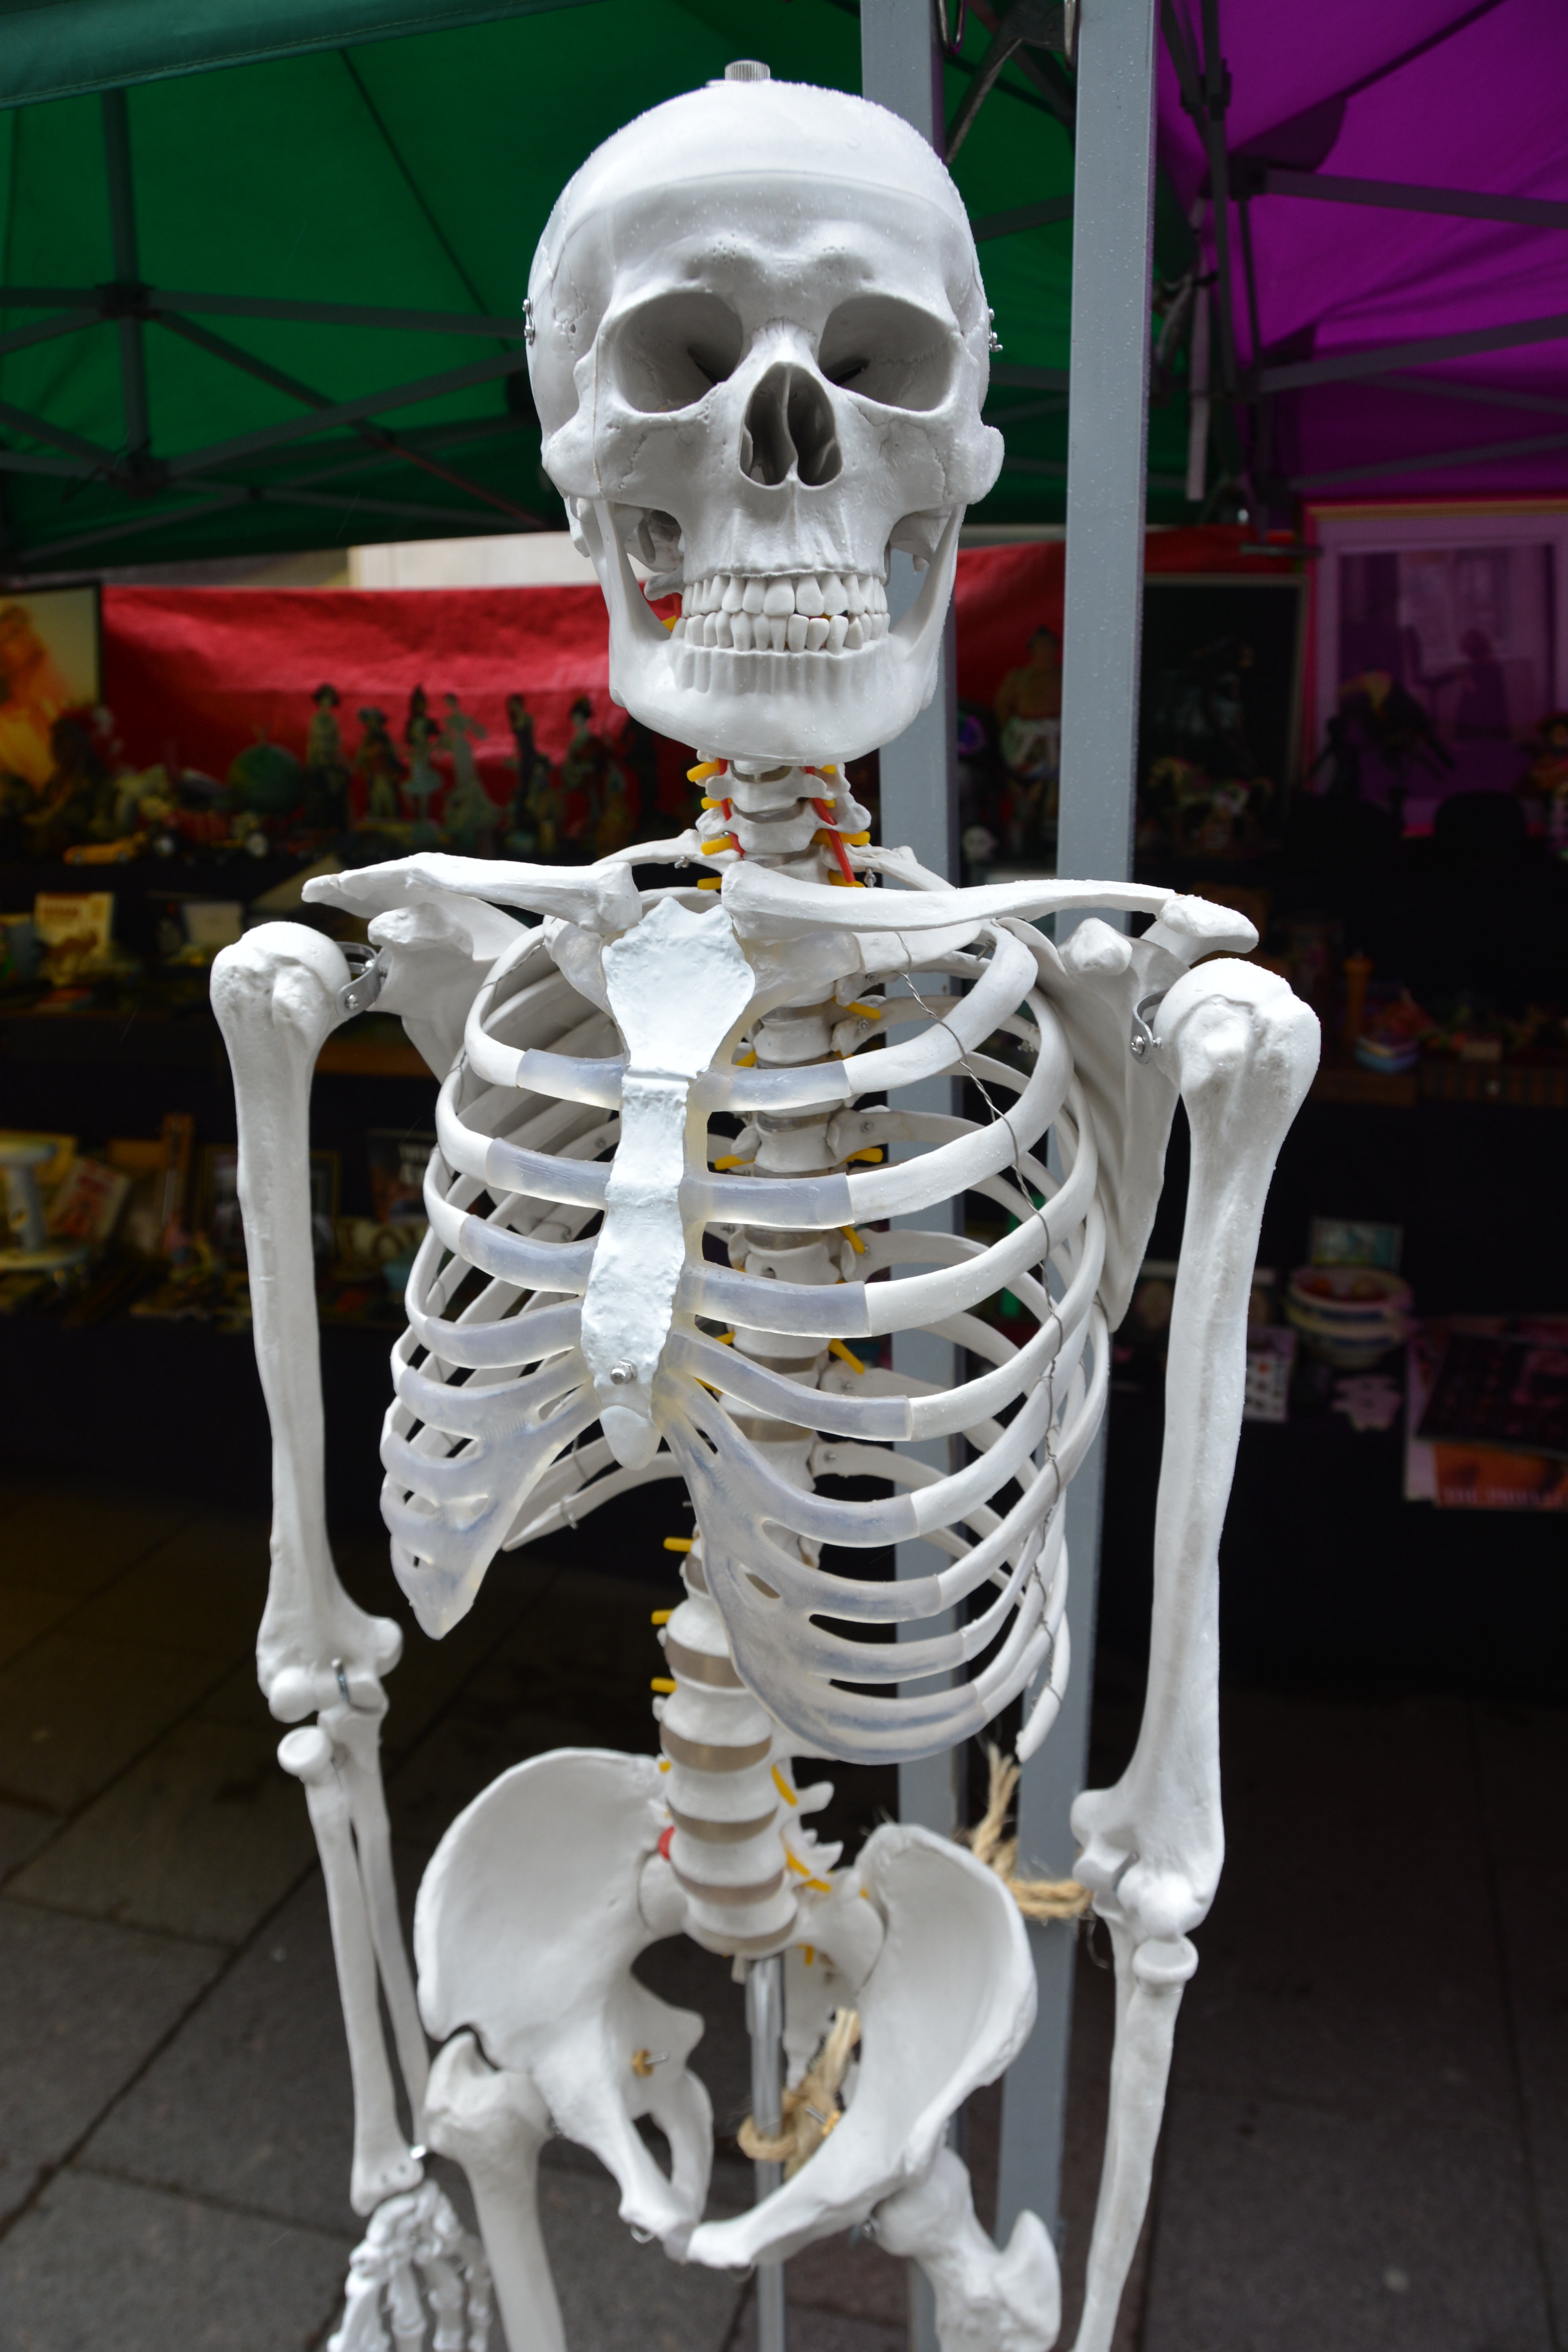
structure, statue, human, dead, medicine, skull, shoulder, health, bone, spine, sculpture, head, skeleton, anatomy, bones, body, medical, joint, cranium, human skeleton, anatomical, skeletal, brain case